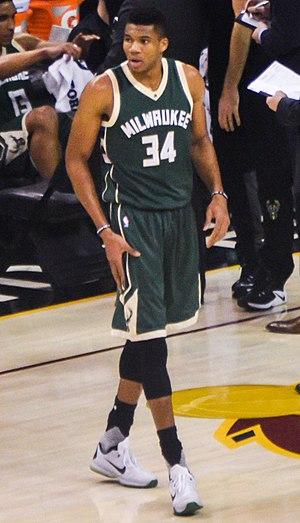
Les Bucks de Milwaukee aussi surnommé les « Deers » sont une franchise de basket-ball de la National Basketball Association basée à Milwaukee dans l'État du Wisconsin. Elle joue ses matchs à domicile dans la salle du Fiserv Forum. Les Bucks concourent dans la NBA en tant que membre de la division Centrale de la conférence Est de la ligue.
Giánnis Sina Ougko Antetokoúnmpo, né le 6 décembre 1994 à Zográfou dans la banlieue d’Athènes en Grèce, est un joueur grec professionnel de basket-ball. Il évolue au poste d'ailier fort au sein des Bucks de Milwaukee depuis 2013, dans la National Basketball Association.